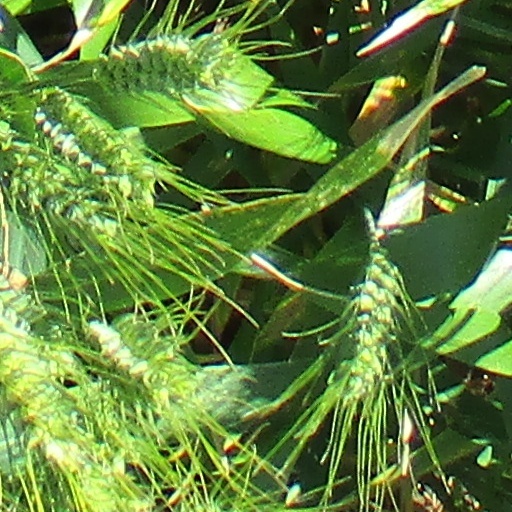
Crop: wheat